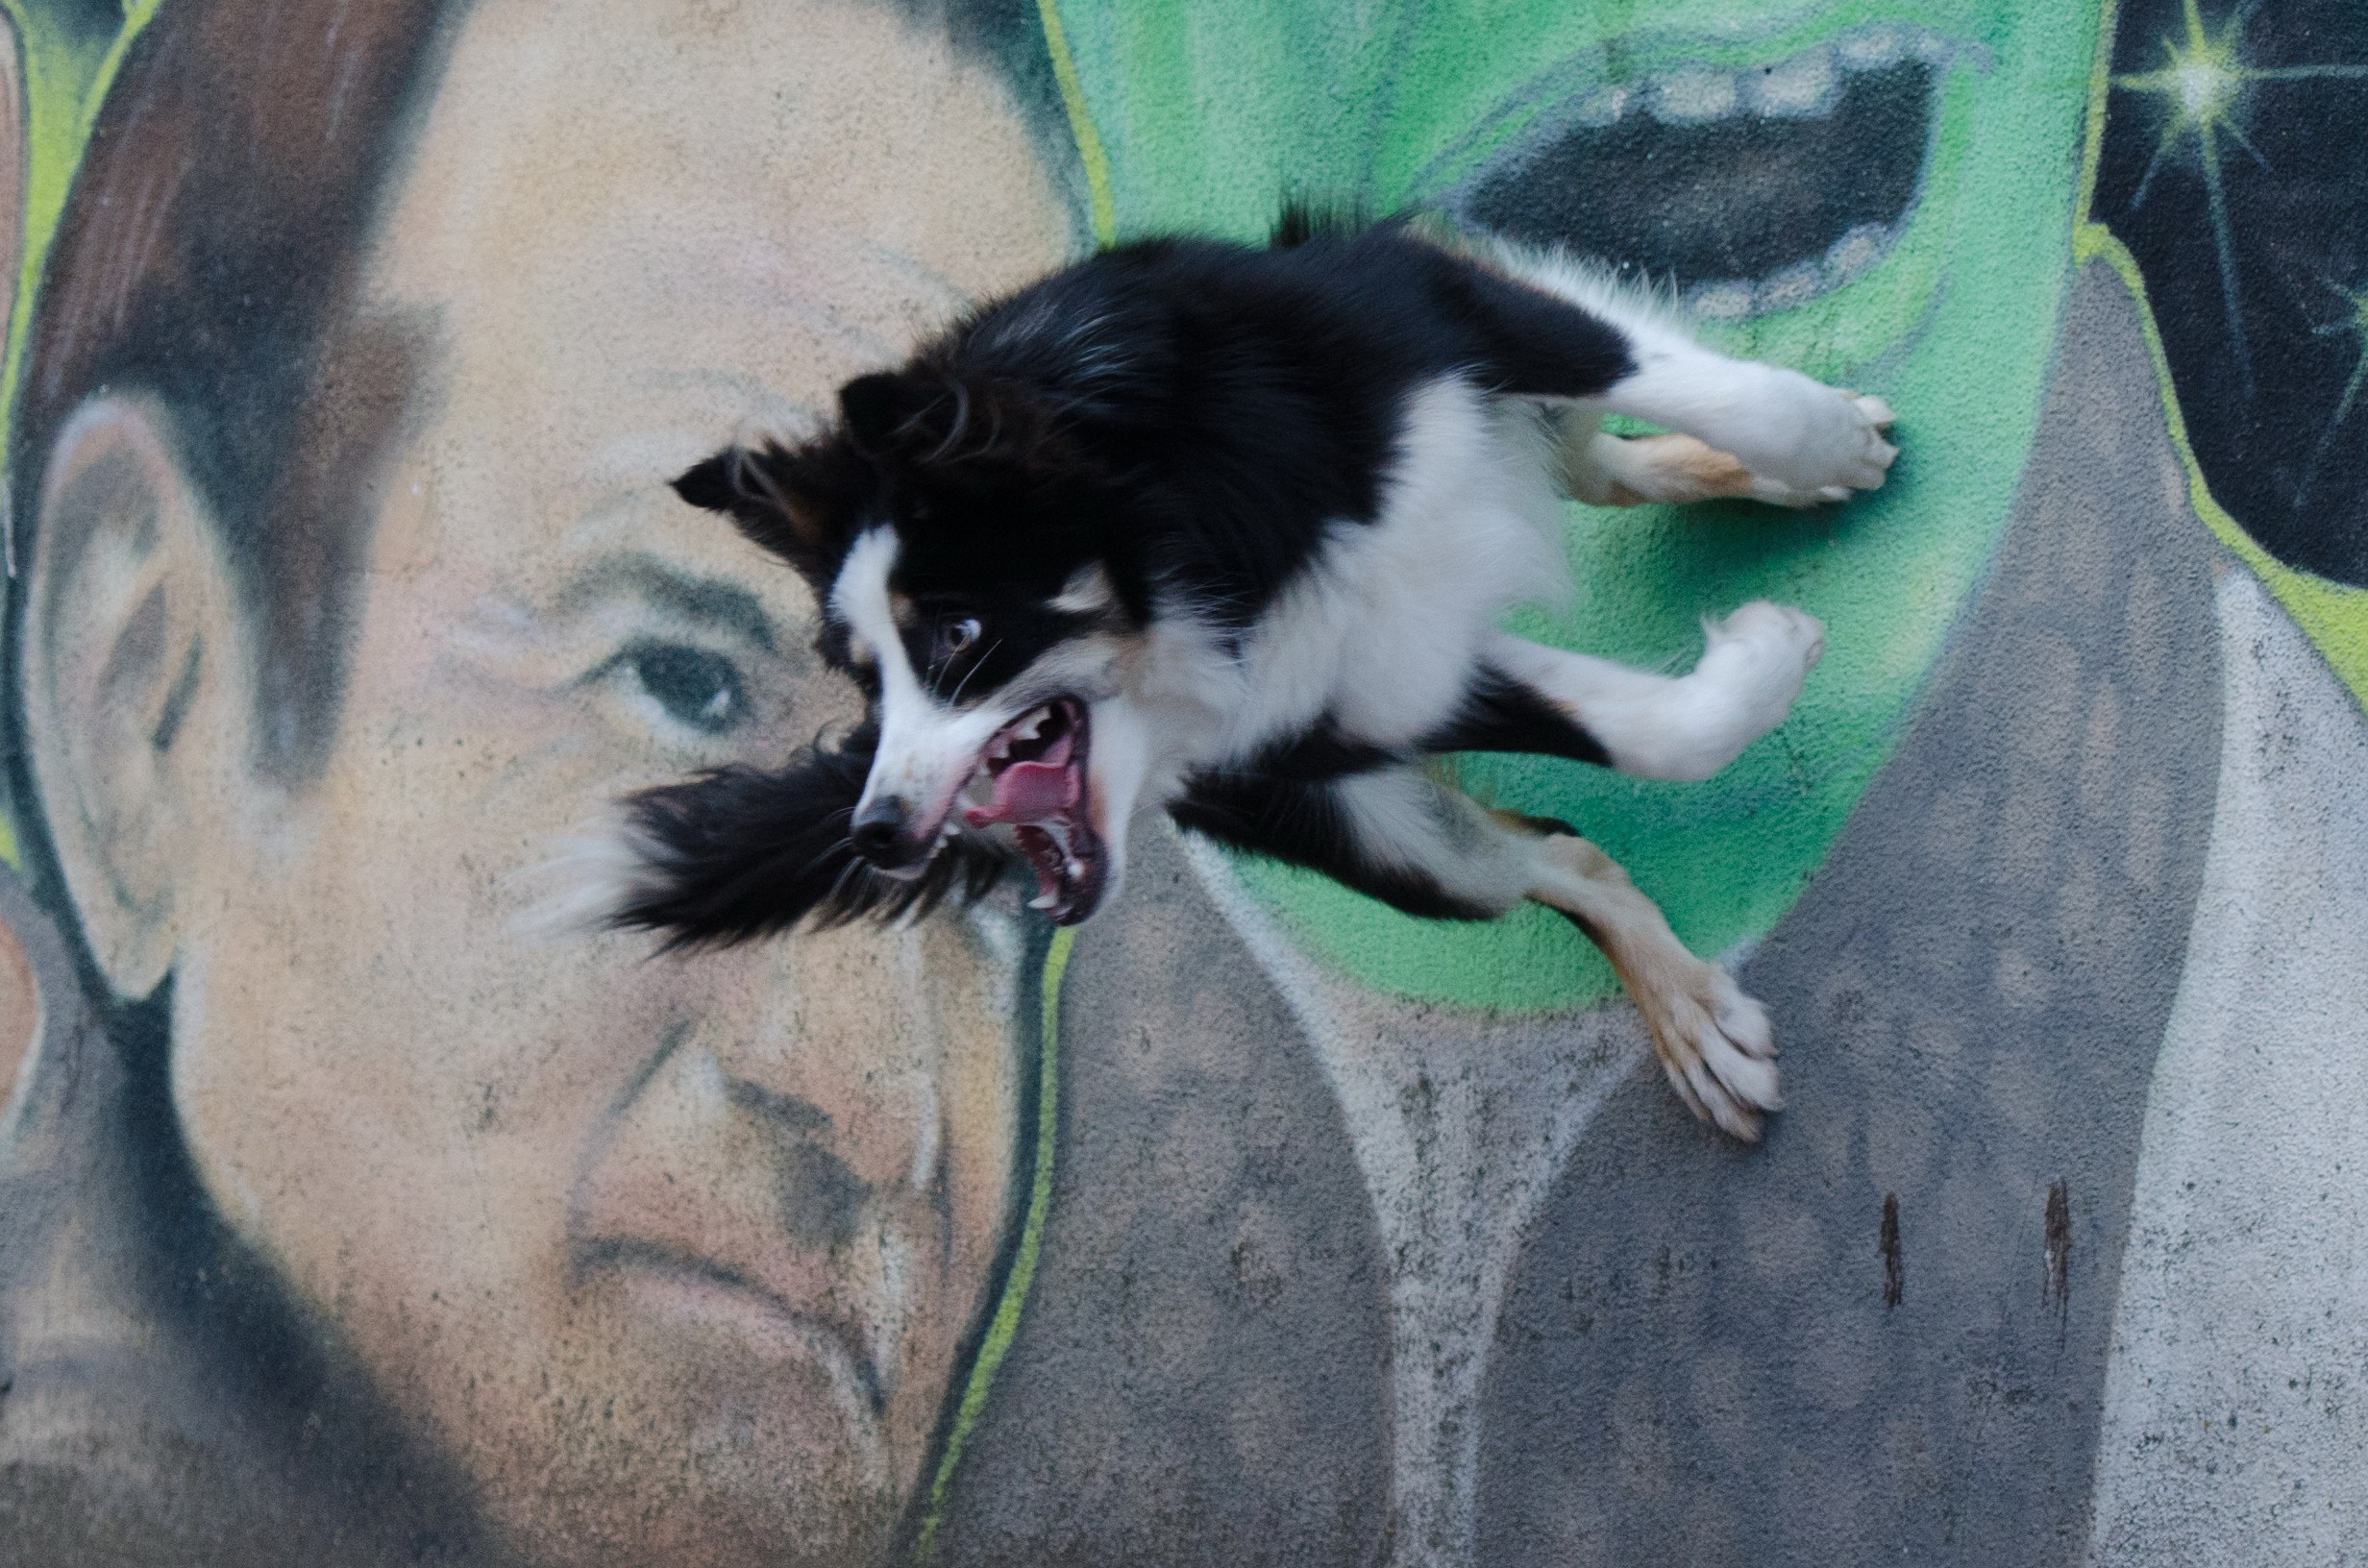
cat, mammal, border collie, trick, dog trick, dog show trick, dog tricks